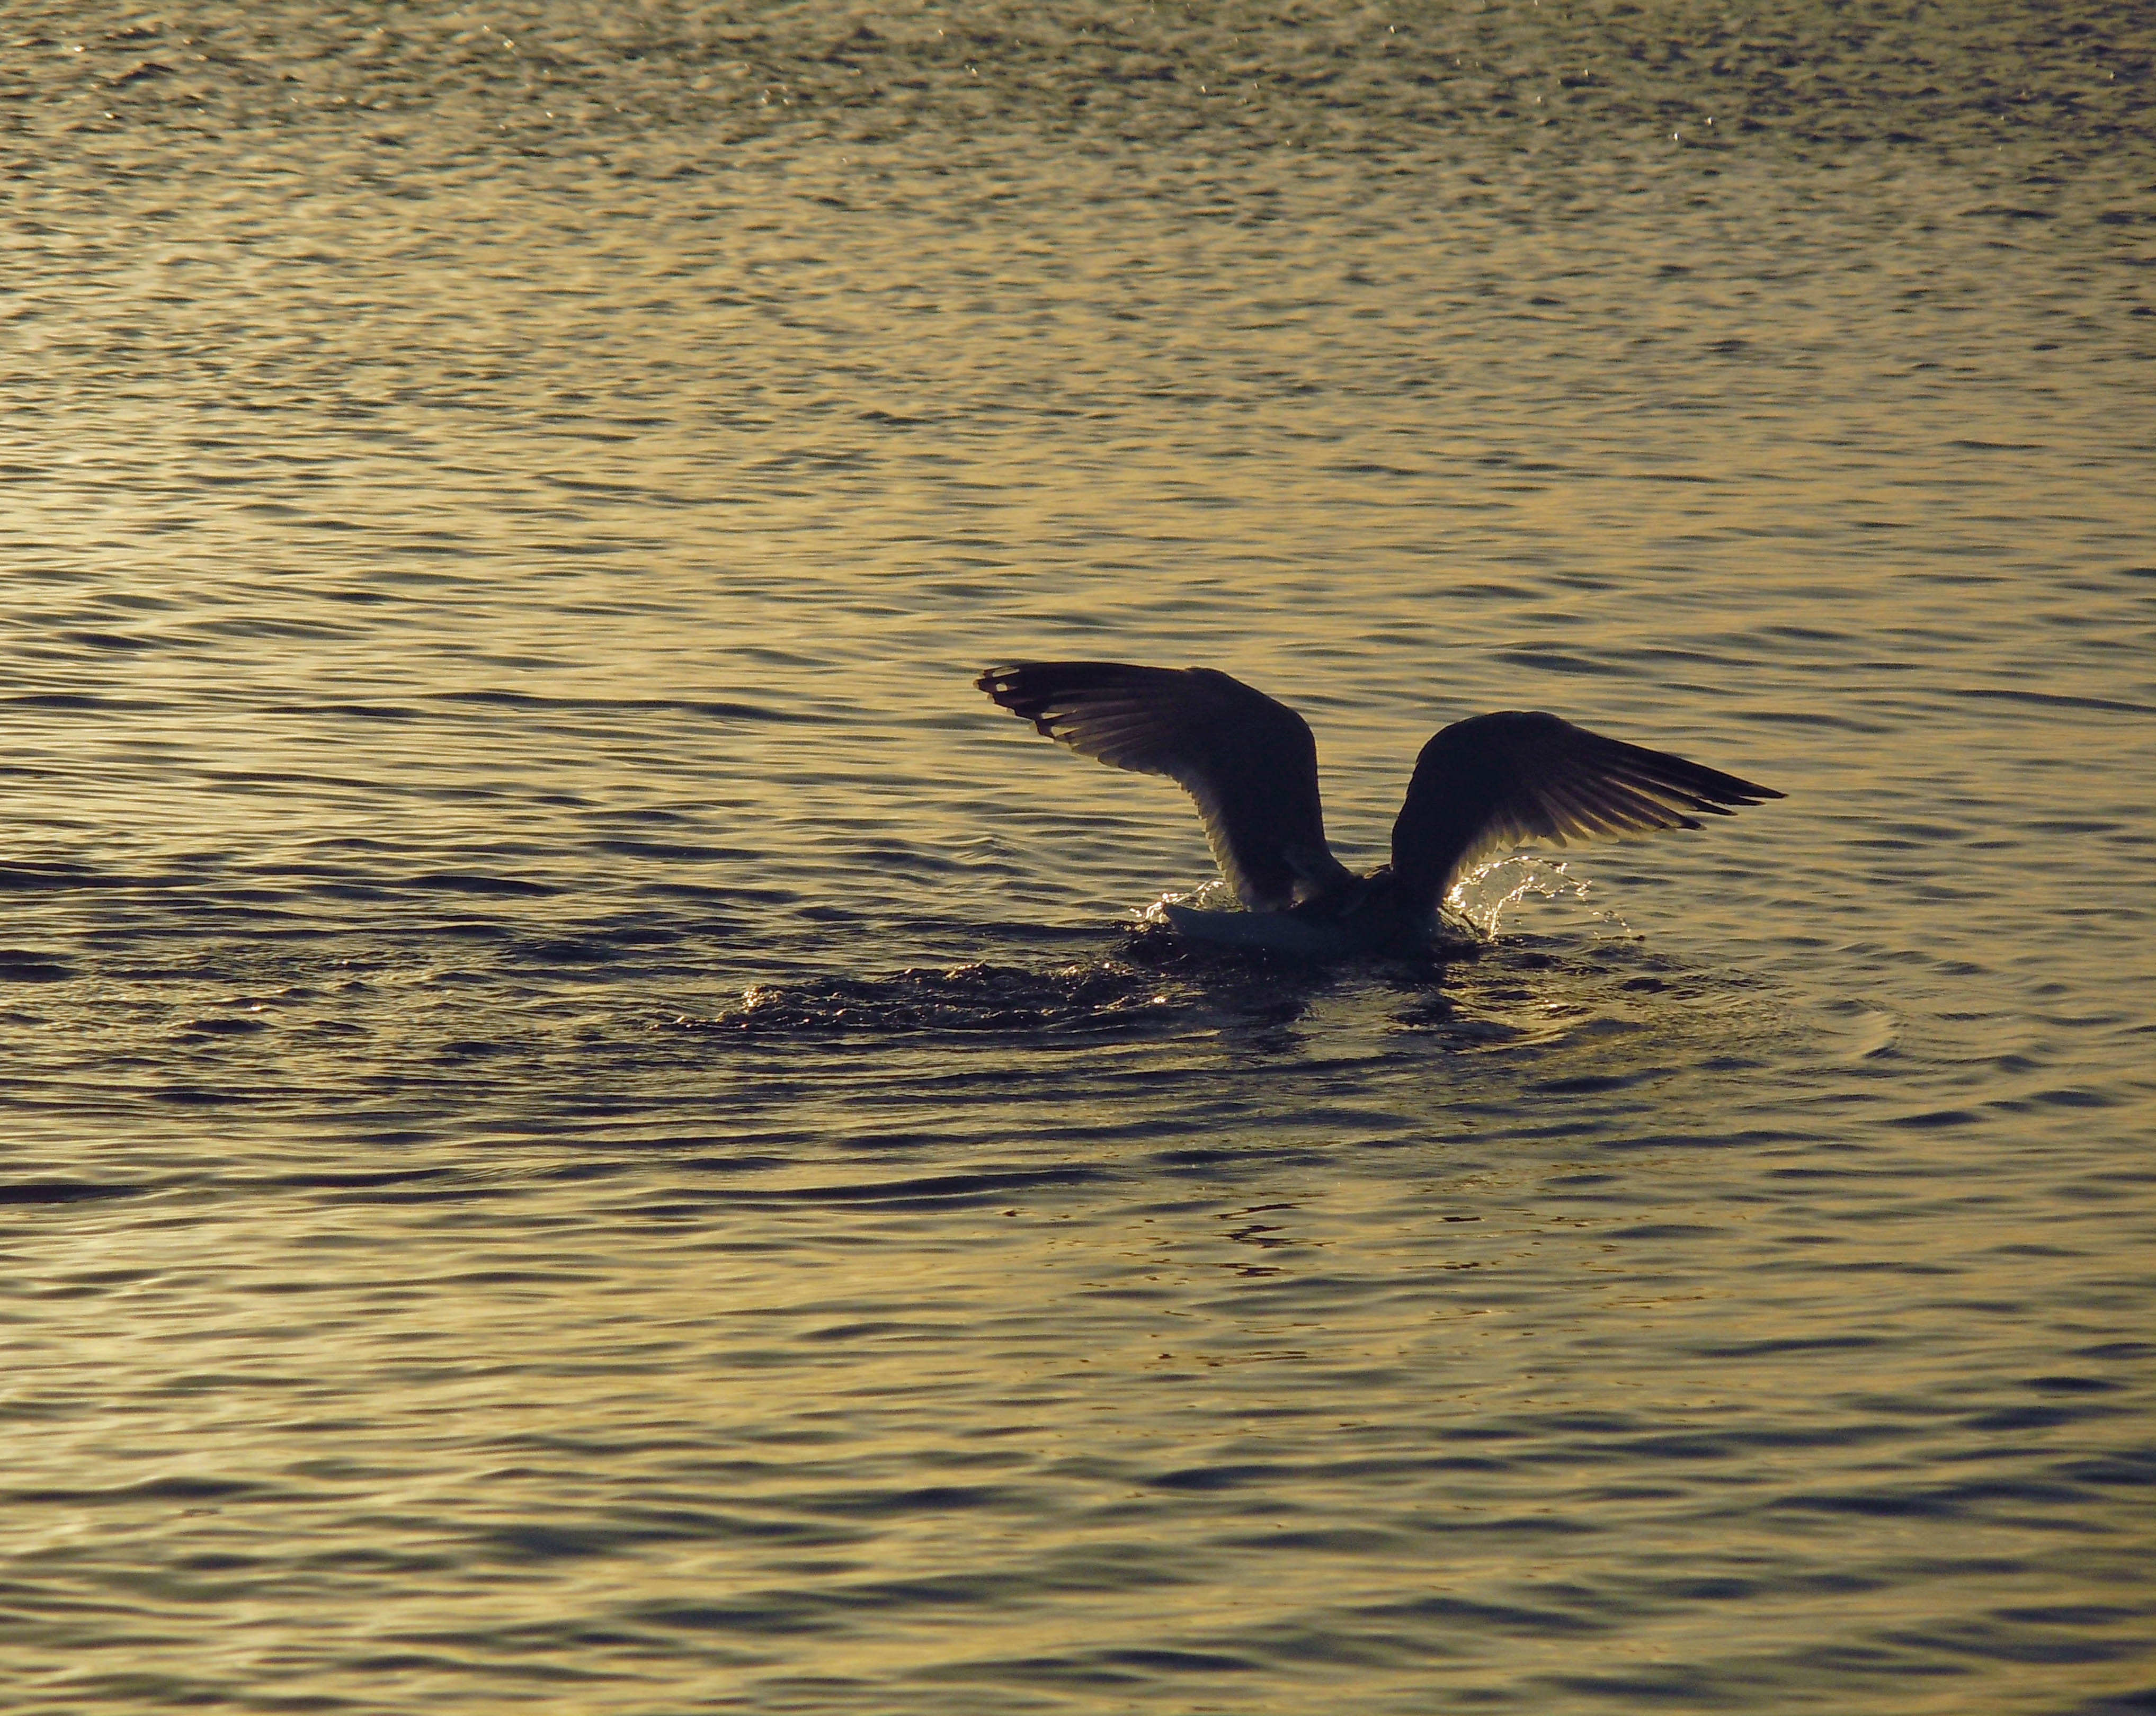
sea, water, bird, wing, wave, seagull, wildlife, reflection, duck, vertebrate, waterfowl, water bird, morning light, ducks geese and swans